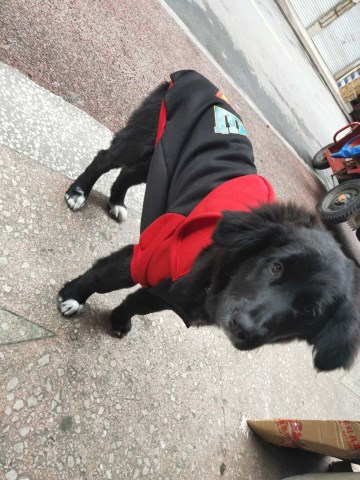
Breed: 5355-n000126-golden_retriever